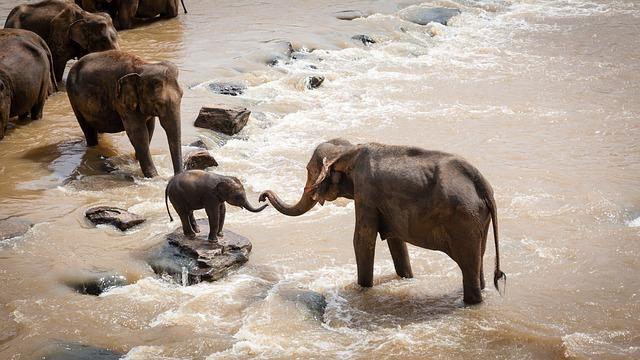
elephant